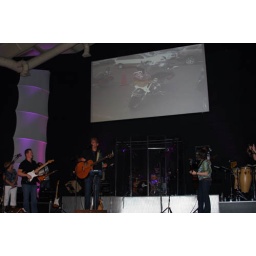
They decorated Steve's bike with flowers in a basket.